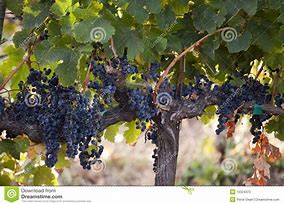
Label: Grapes